Ecolab

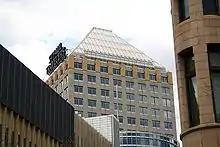
Ecolab's headquarters in Saint Paul, Minnesota

In 2015, for $40.5 million, Ecolab acquired the U.S. operations of Swisher Hygiene, which provides hygiene and sanitizing solutions for the foodservice, hospitality, retail and healthcare markets.